Visa policy of the United Kingdom

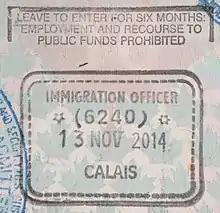
Passport stamp with 6 months' leave to enter endorsed in a pre-biometric Canadian Passport at the juxtaposed controls at the Port of Calais.

Non-visa nationals arriving in the UK from outside the Common Travel Area are assessed by UK immigration officers for "leave to enter." If granted for a regular visit, they receive a passport stamp stating 'Leave to enter for 6 months: employment and recourse to public funds prohibited,' except for nationals who use the ePassport gates, who generally do not receive a stamp. Those who entered using the now-defunct Iris Recognition Immigration System (2004–2013) also did not receive a stamp.